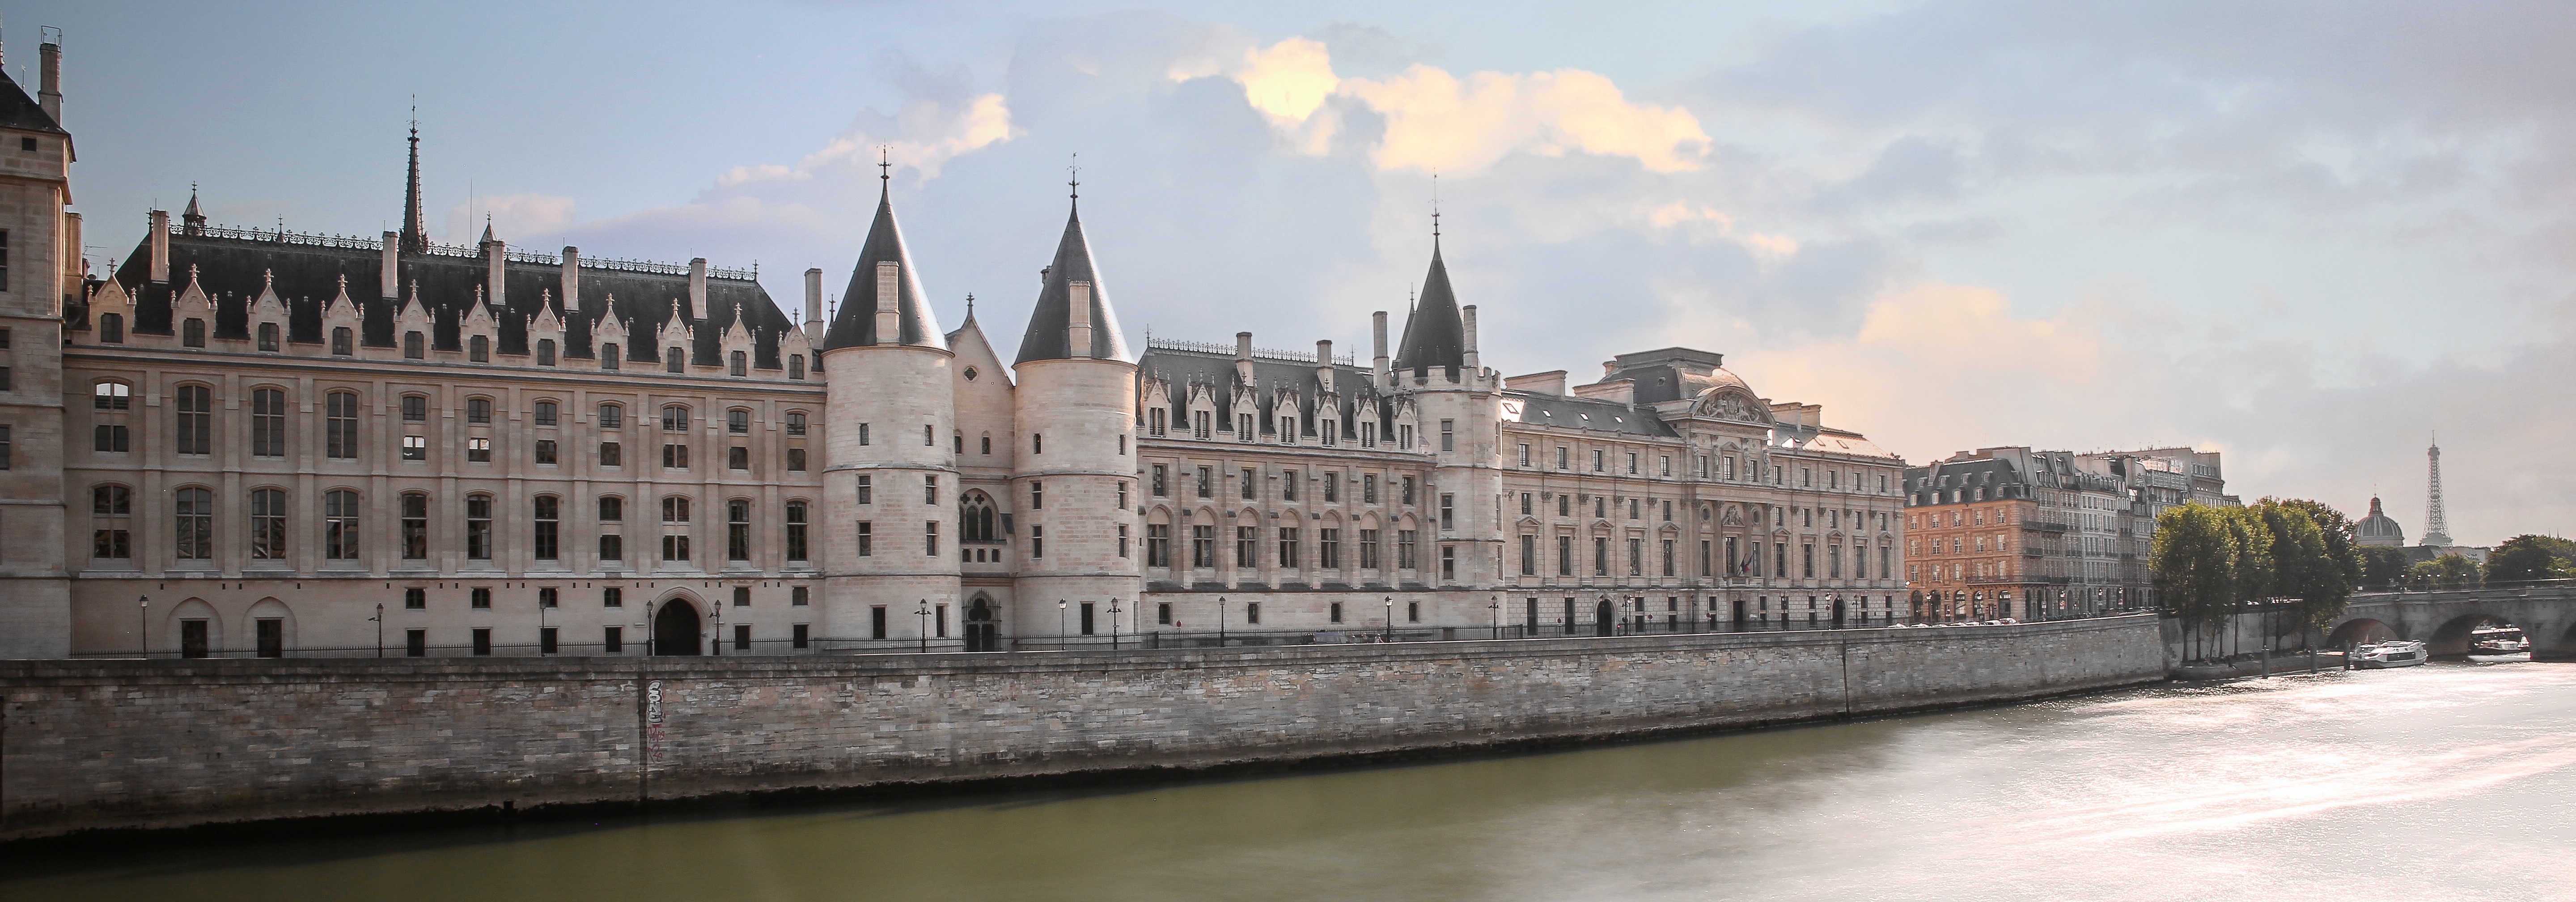
architecture, chateau, palace, city, paris, river, canal, monument, cityscape, panorama, france, europe, plaza, castle, landmark, exterior, historic, tourism, long exposure, waterway, seine, tours